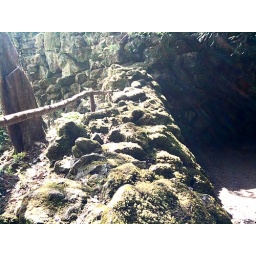
Interesting colours and textures in the rock wall alongside the path leading into the Grotto.